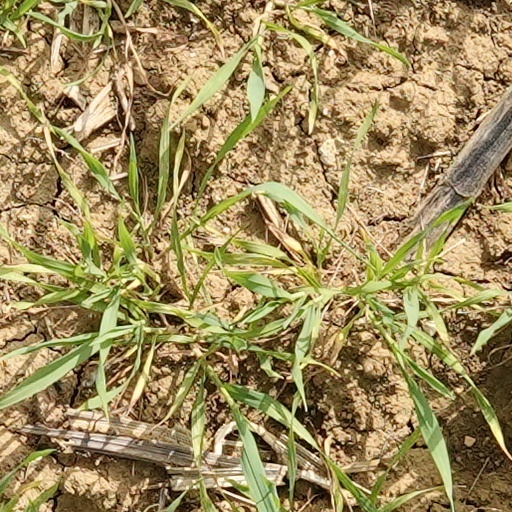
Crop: wheat